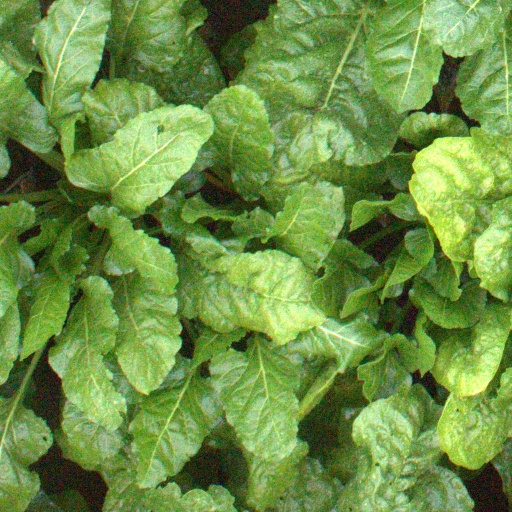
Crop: sugar beet